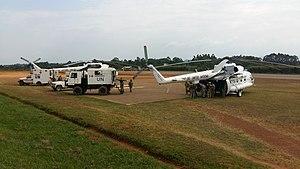
Aéroport Mavivi, Nord Kivu, RD Congo
La bataille de Semuliki a lieu le 7 décembre 2017, lors de la guerre du Kivu.